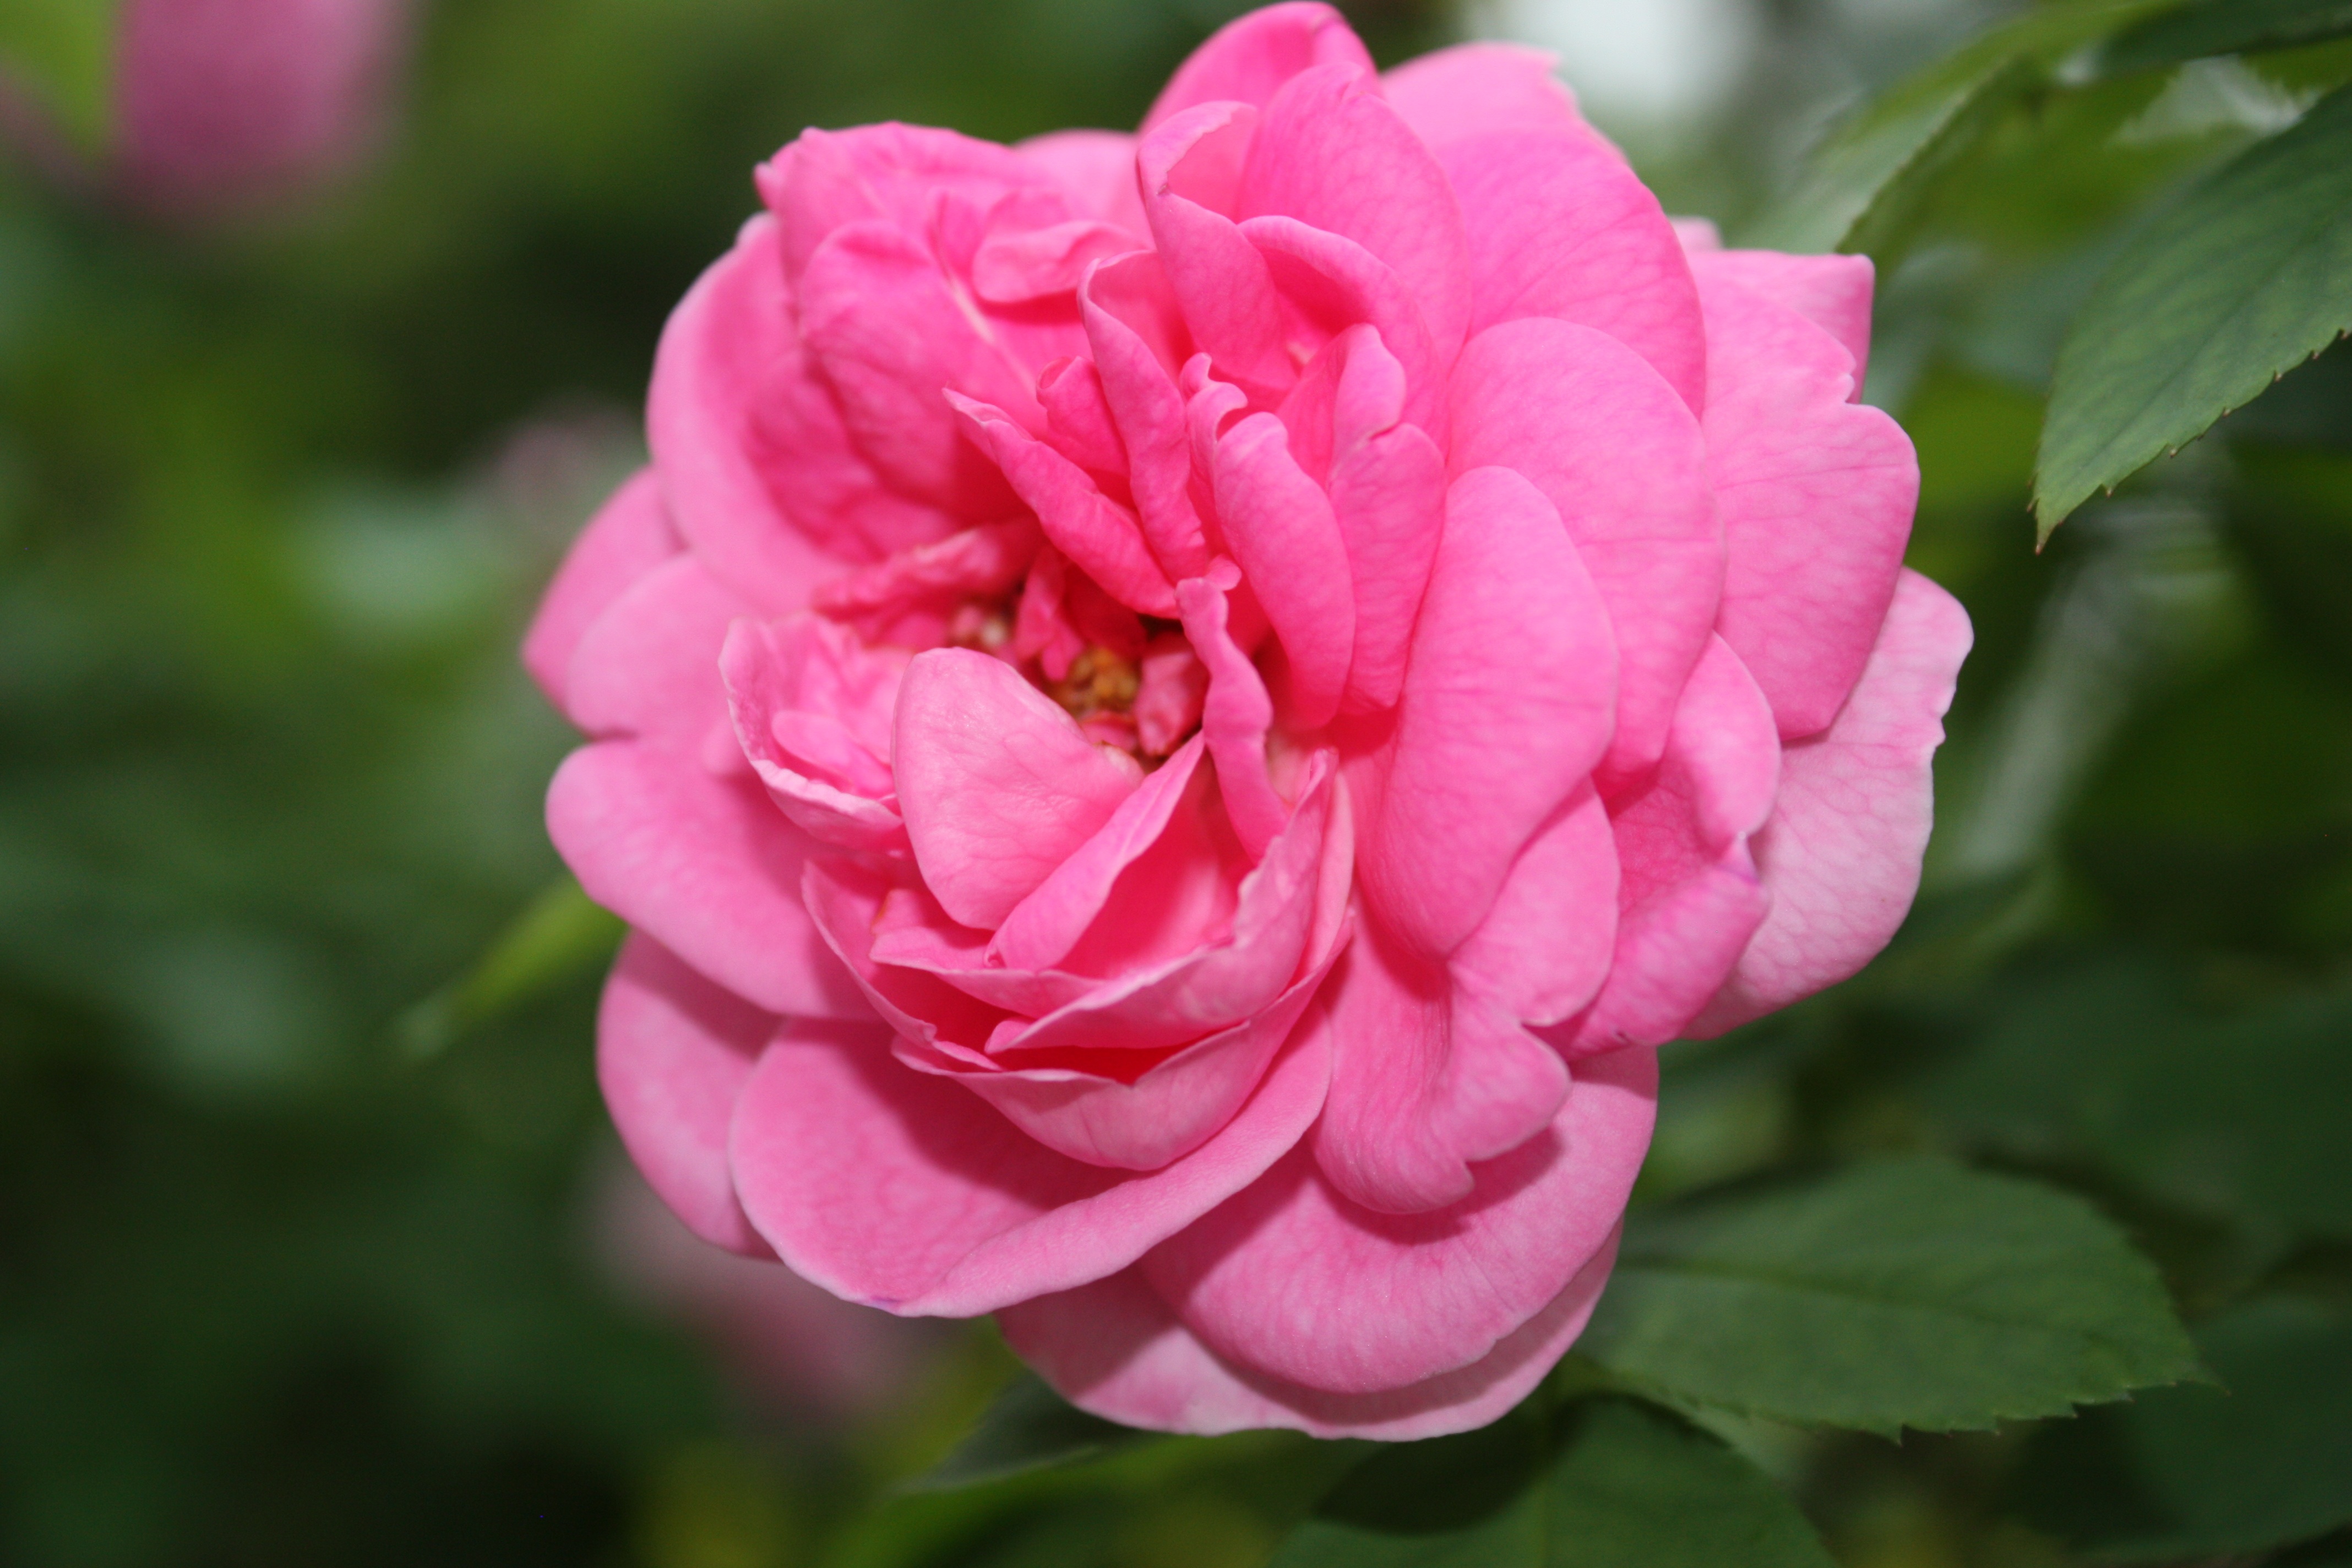
plant, flower, petal, country, rose, pink, india, floribunda, flowering plant, garden roses, rose family, land plant, rosa centifolia, rose order, rosa gallica